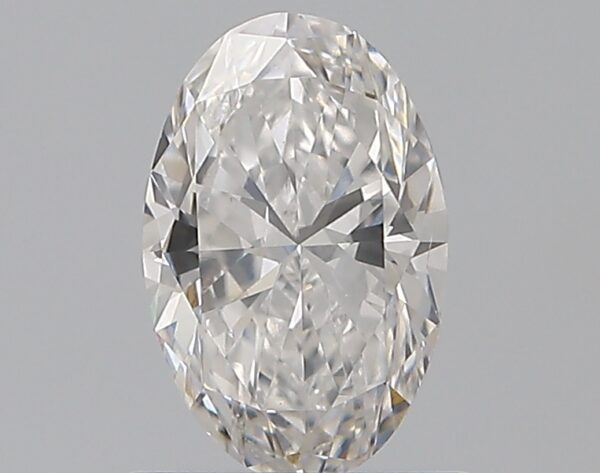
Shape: oval
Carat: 0.75
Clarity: VS2
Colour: F
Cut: EX
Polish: EX
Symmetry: VG
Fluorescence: N
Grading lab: GIA
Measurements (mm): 7.43 x 4.87 x 3.09